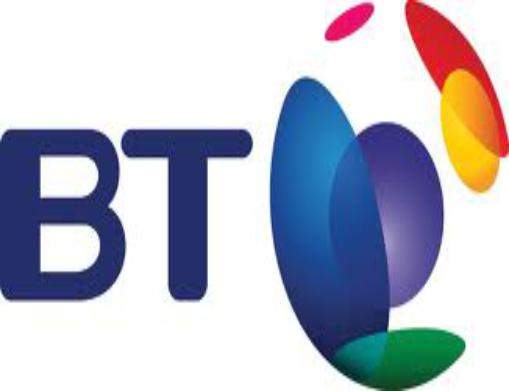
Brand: BT Conferencing
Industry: Others